New Rochelle station

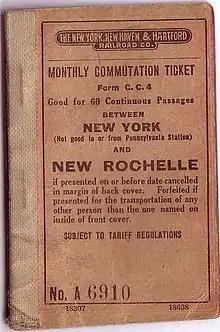

On December 25, 1848 the first train steamed through New Rochelle, part of the New York and New Haven Railroad built in the early 1840s. At the time, New Rochelle was the final railroad station before entering New York City. A fatal head-on collision in New Rochelle in 1851 led to the construction of a second track in 1853. By 1869, six trains traveled between the two cities daily. NY&NH was consolidated into the New York, New Haven & Hartford Railroad a year later. In 1873, the railroad acquired the Harlem River and Port Chester Railroad and linked it to the station. In 1884, the railroad drew up plans for its present brick structure which was constructed in 1887 to replace the original Gothic Revival structure that had stood just northeast of what is now North Avenue.